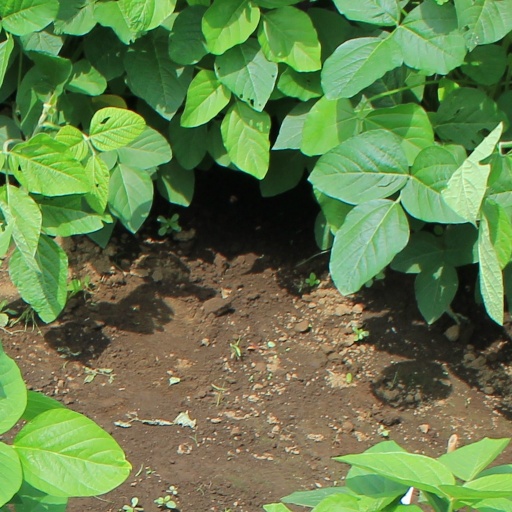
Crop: soybean